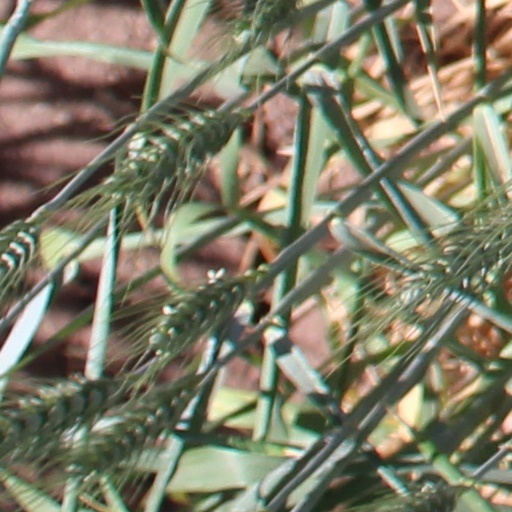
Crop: wheat